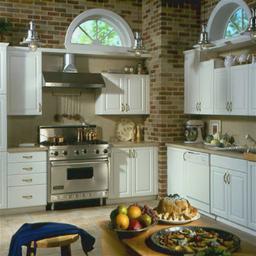
Room type: kitchen